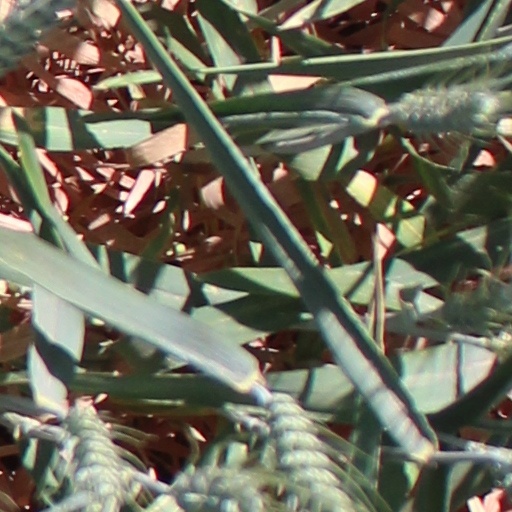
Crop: wheat